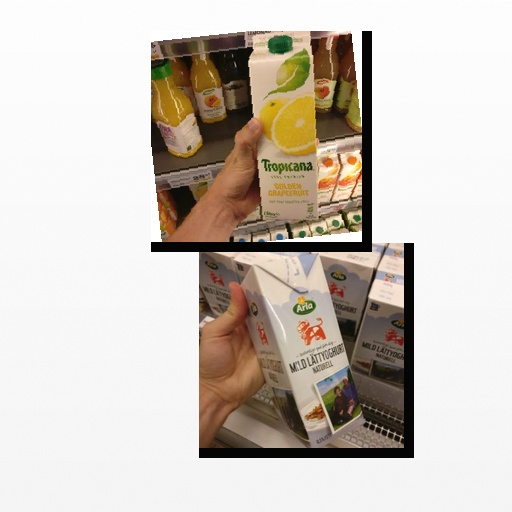
Food items: golden_grapefruit_juice, natural_low_fat_yogurt